The Ed Sullivan Show

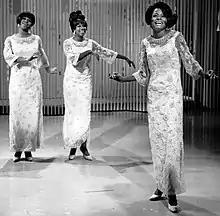
The Supremes singing "My World Is Empty Without You". L–R Florence Ballard, Mary Wilson and Diana Ross (Feb. 20, 1966)

In late 1963, Sullivan and his entourage happened also to be passing through Heathrow and witnessed how the Beatles' fans greeted the group on their return from Stockholm, where they had performed a television show as warmup band to local stars and Lill Babs. Sullivan was intrigued, telling his entourage it was the same thing as Elvis all over again. He initially offered Beatles manager Brian Epstein top dollar for a single show but the Beatles manager had a better ideahe wanted exposure for his clients: the Beatles would instead appear three times on the show, for only a minimal fee, but receive top billing and two spots (opening and closing) on each show.